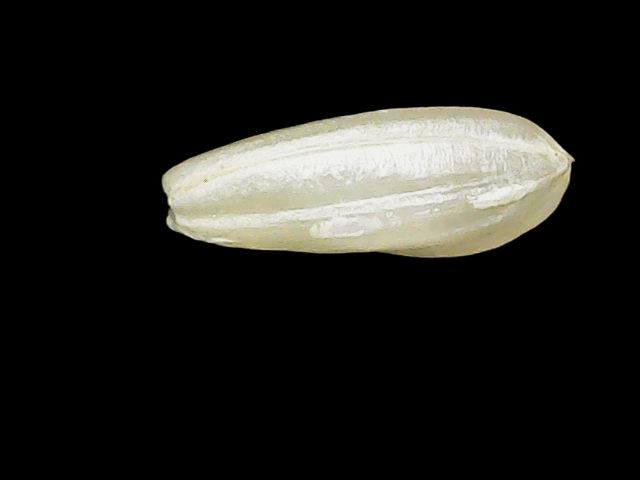
Rice variety: Binadhan8